Franz Hladnik

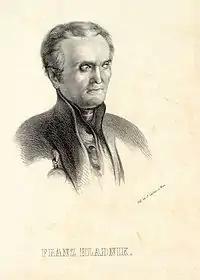
Franz de Paula Hladnik

Franz de Paula Hladnik (29 March 1773 – 25 November 1844) was a Carniolan botanist and schoolmaster.